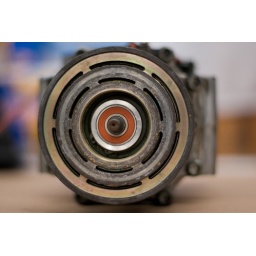
With top/front clutch plate removed showing inner and outer bearings (Outer bearing is the green one, under the circlip)